ACLEDA Institute of Business

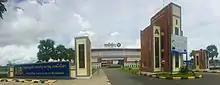
Panoramic view of the campus.

The AIB campus sits on 7.57 hectares and consists of six buildings: a canteen, a bookstore, a library, a football field, volleyball and basketball courts and other facilities. The institute with built with a capacity for accommodating 627 employees and 2,866 students per academic term.